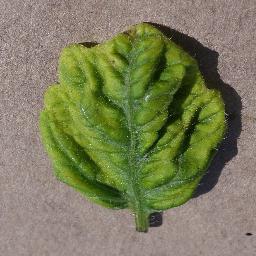
Label: Tomato___Tomato_Yellow_Leaf_Curl_Virus